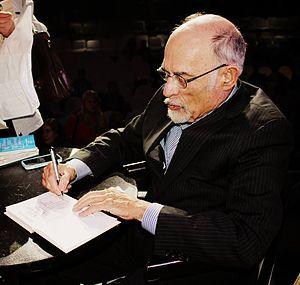
Irvin David Yalom, né le 13 juin 1931 à Washington, est un écrivain américain, auteur de romans, essais et autres écrits. Il est également un professeur émérite en psychiatrie de l’université Stanford, un acteur, un existentialiste et un psychothérapeute reconnu.